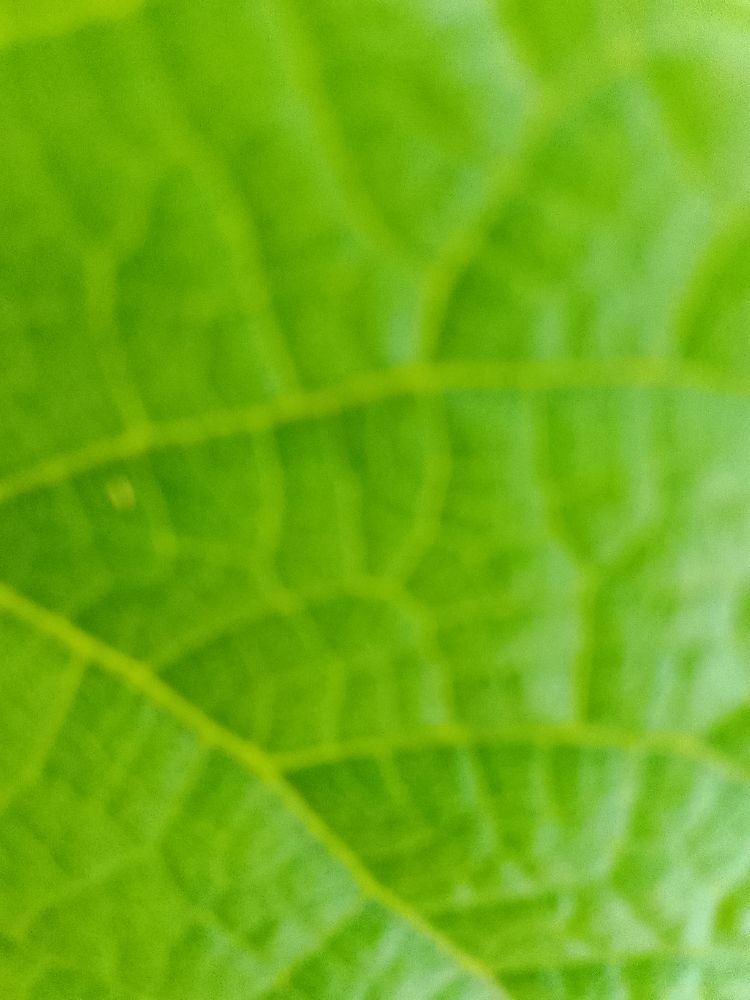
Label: healthy